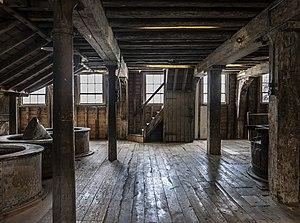
Le House Mill est un bâtiment classé de Grade I situé sur la rivière Lea à Mill Meads, à Stratford. Il fait partie du complexe des Three Mills. Les moulins à marée d'origine du site remontent au Domesday Book de 1086, et la structure actuelle de House Mill a été construite en 1776 par Daniel Bisson. Il a été endommagé par un incendie en 1802, puis reconstruit par Philip Metcalfe.